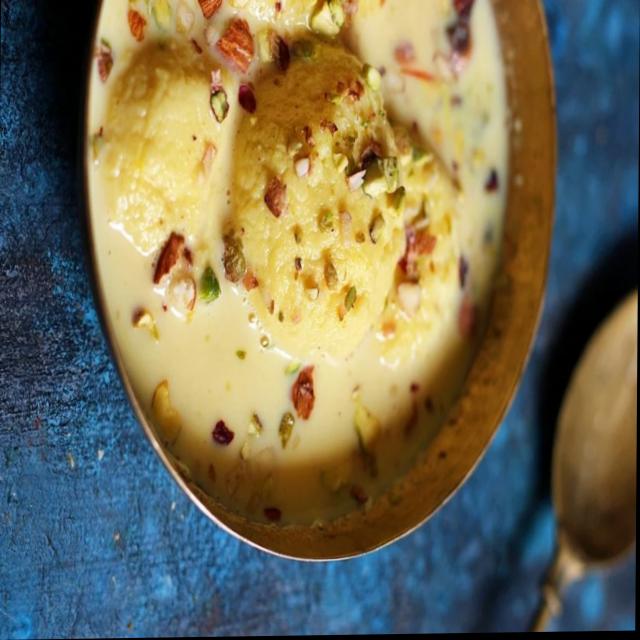
Dish: ras_malai